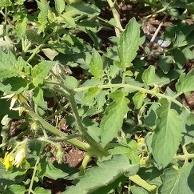
Crop: Tomato
Condition: healthy-leaf